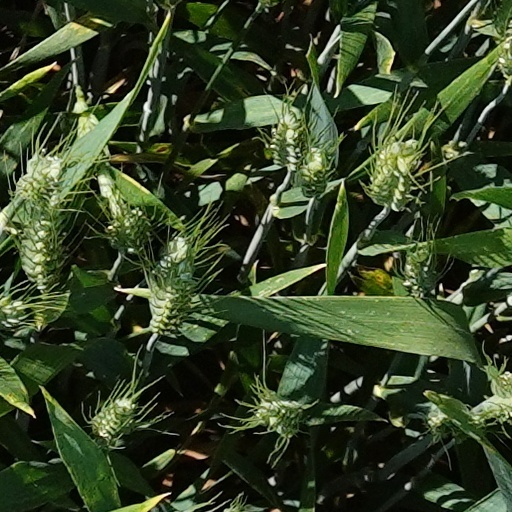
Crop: wheat